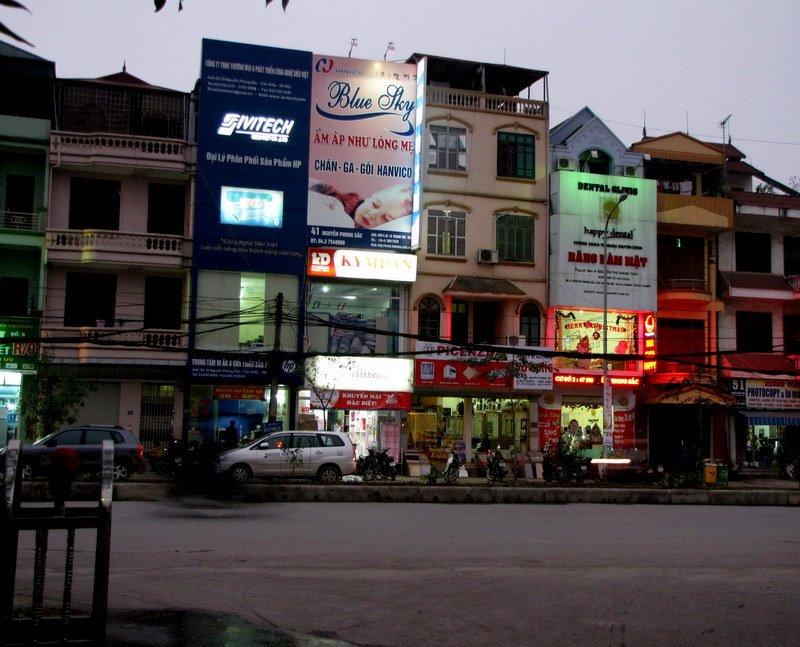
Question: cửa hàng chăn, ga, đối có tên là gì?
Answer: cửa hàng có tên là blue sky